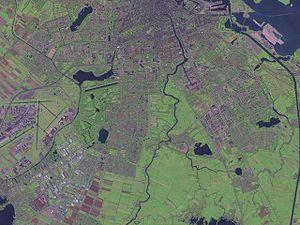
L'Amstelland est une région géographique de Hollande-Septentrionale, aux Pays-Bas. Il s'agit de la région située au sud d'Amsterdam, où coule le fleuve Amstel.